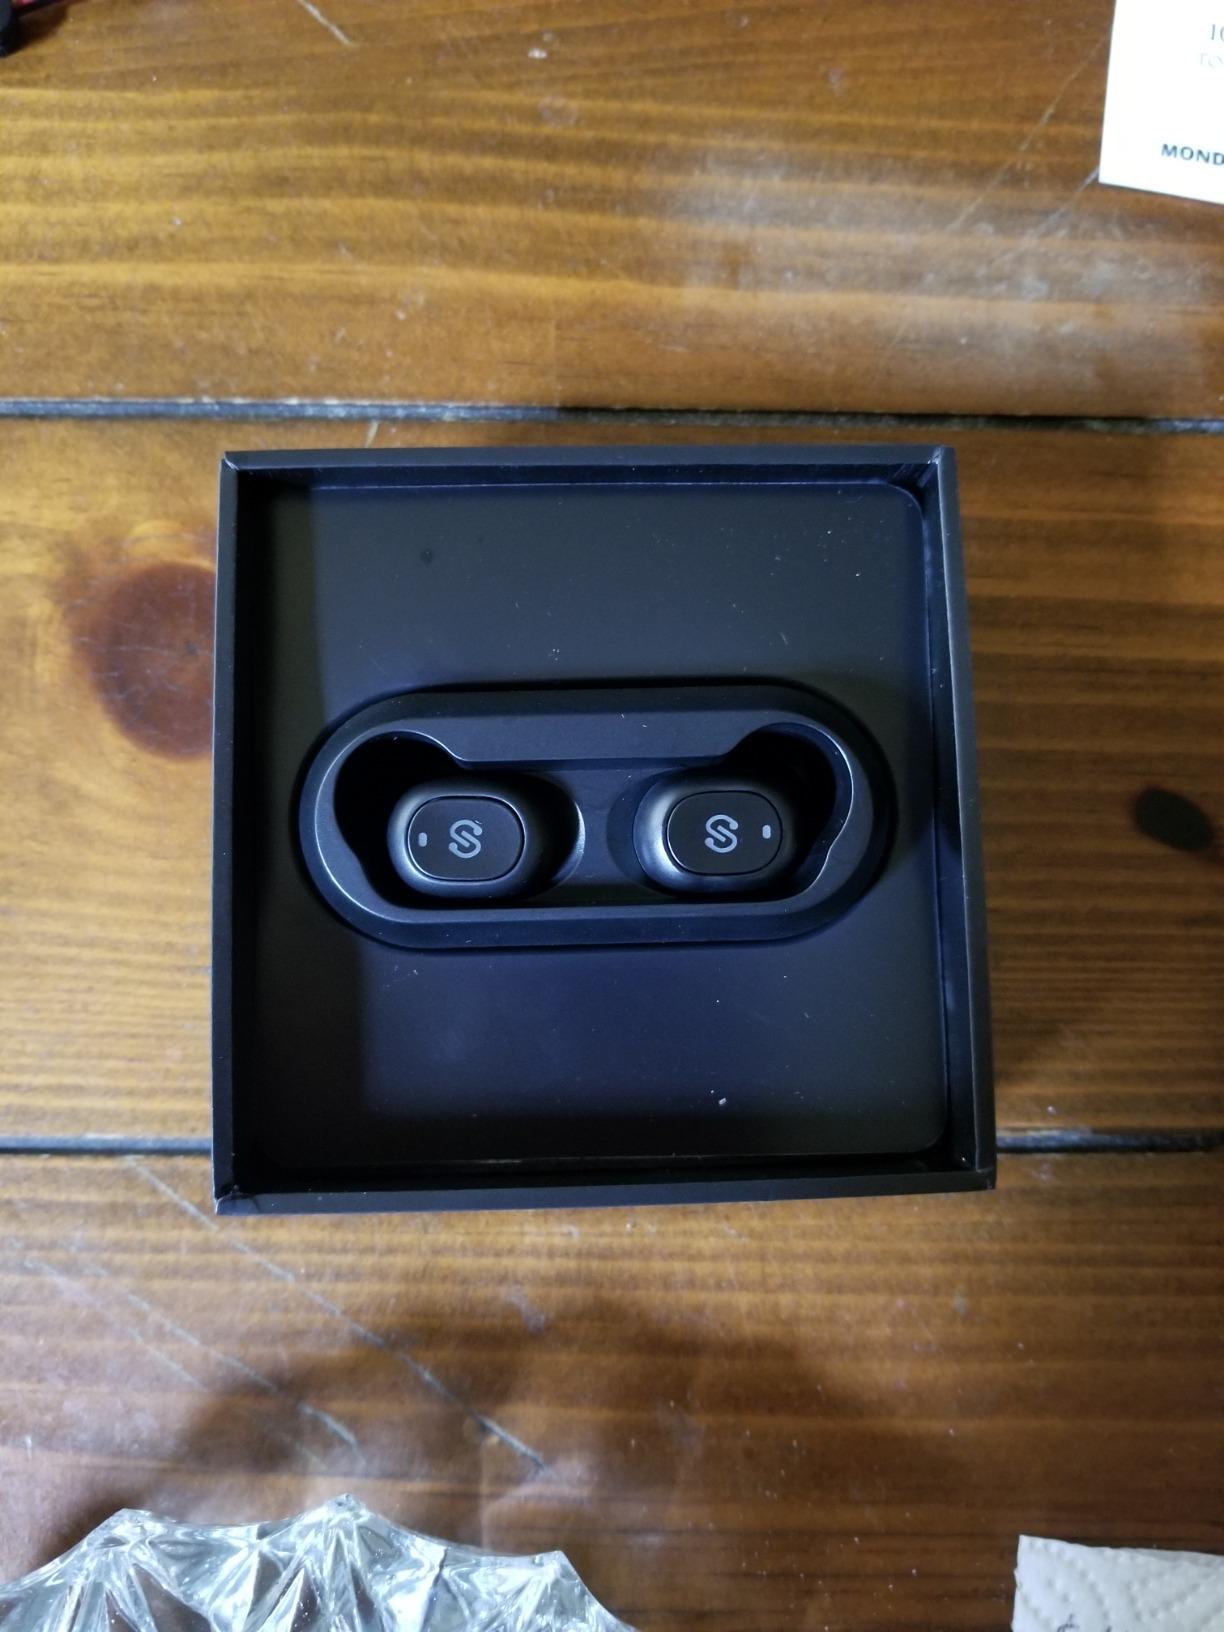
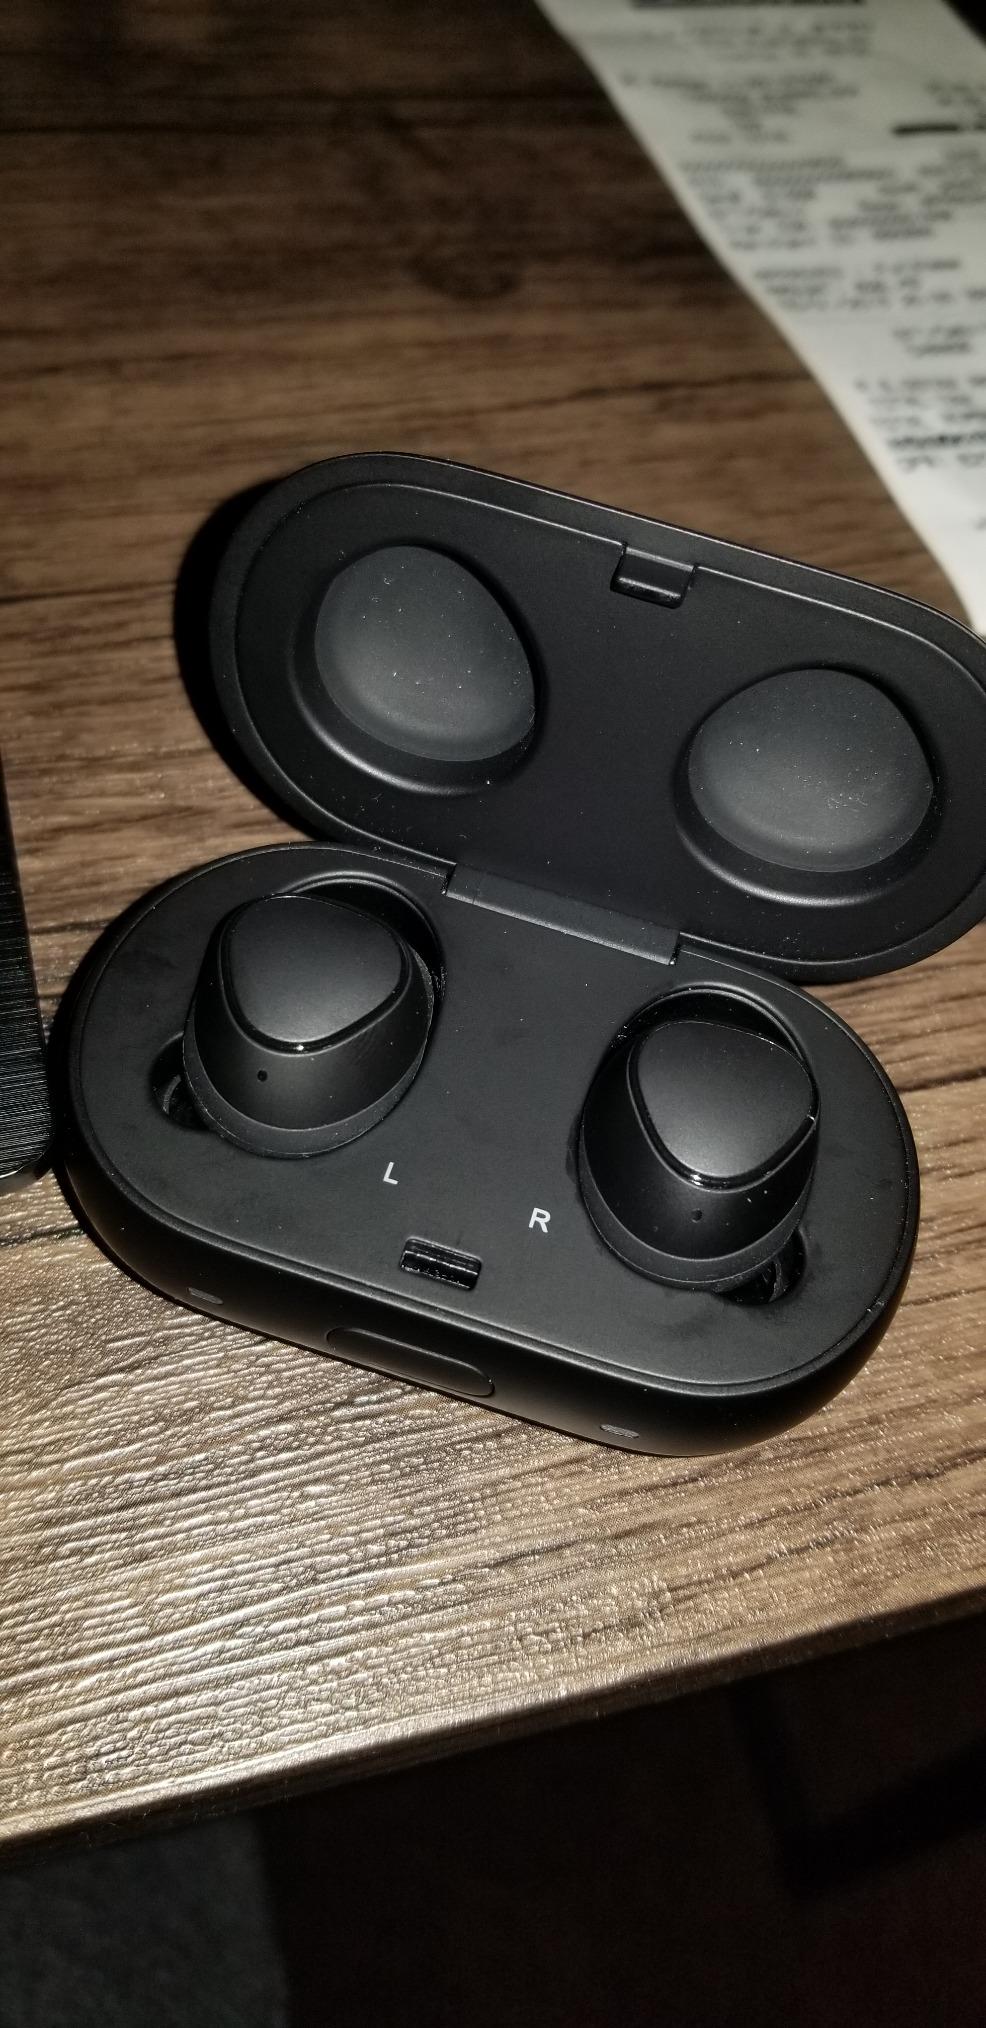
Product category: earbuds
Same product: no